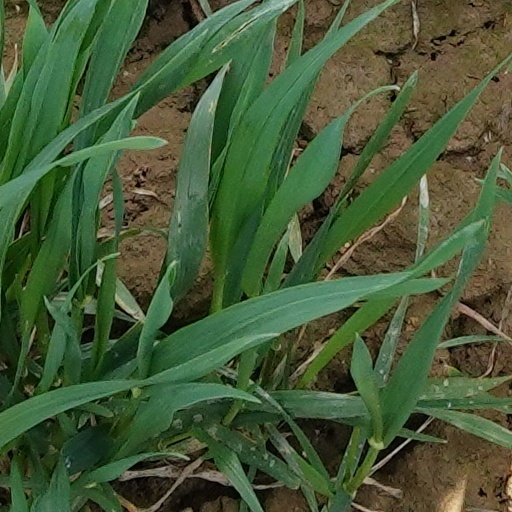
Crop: wheat